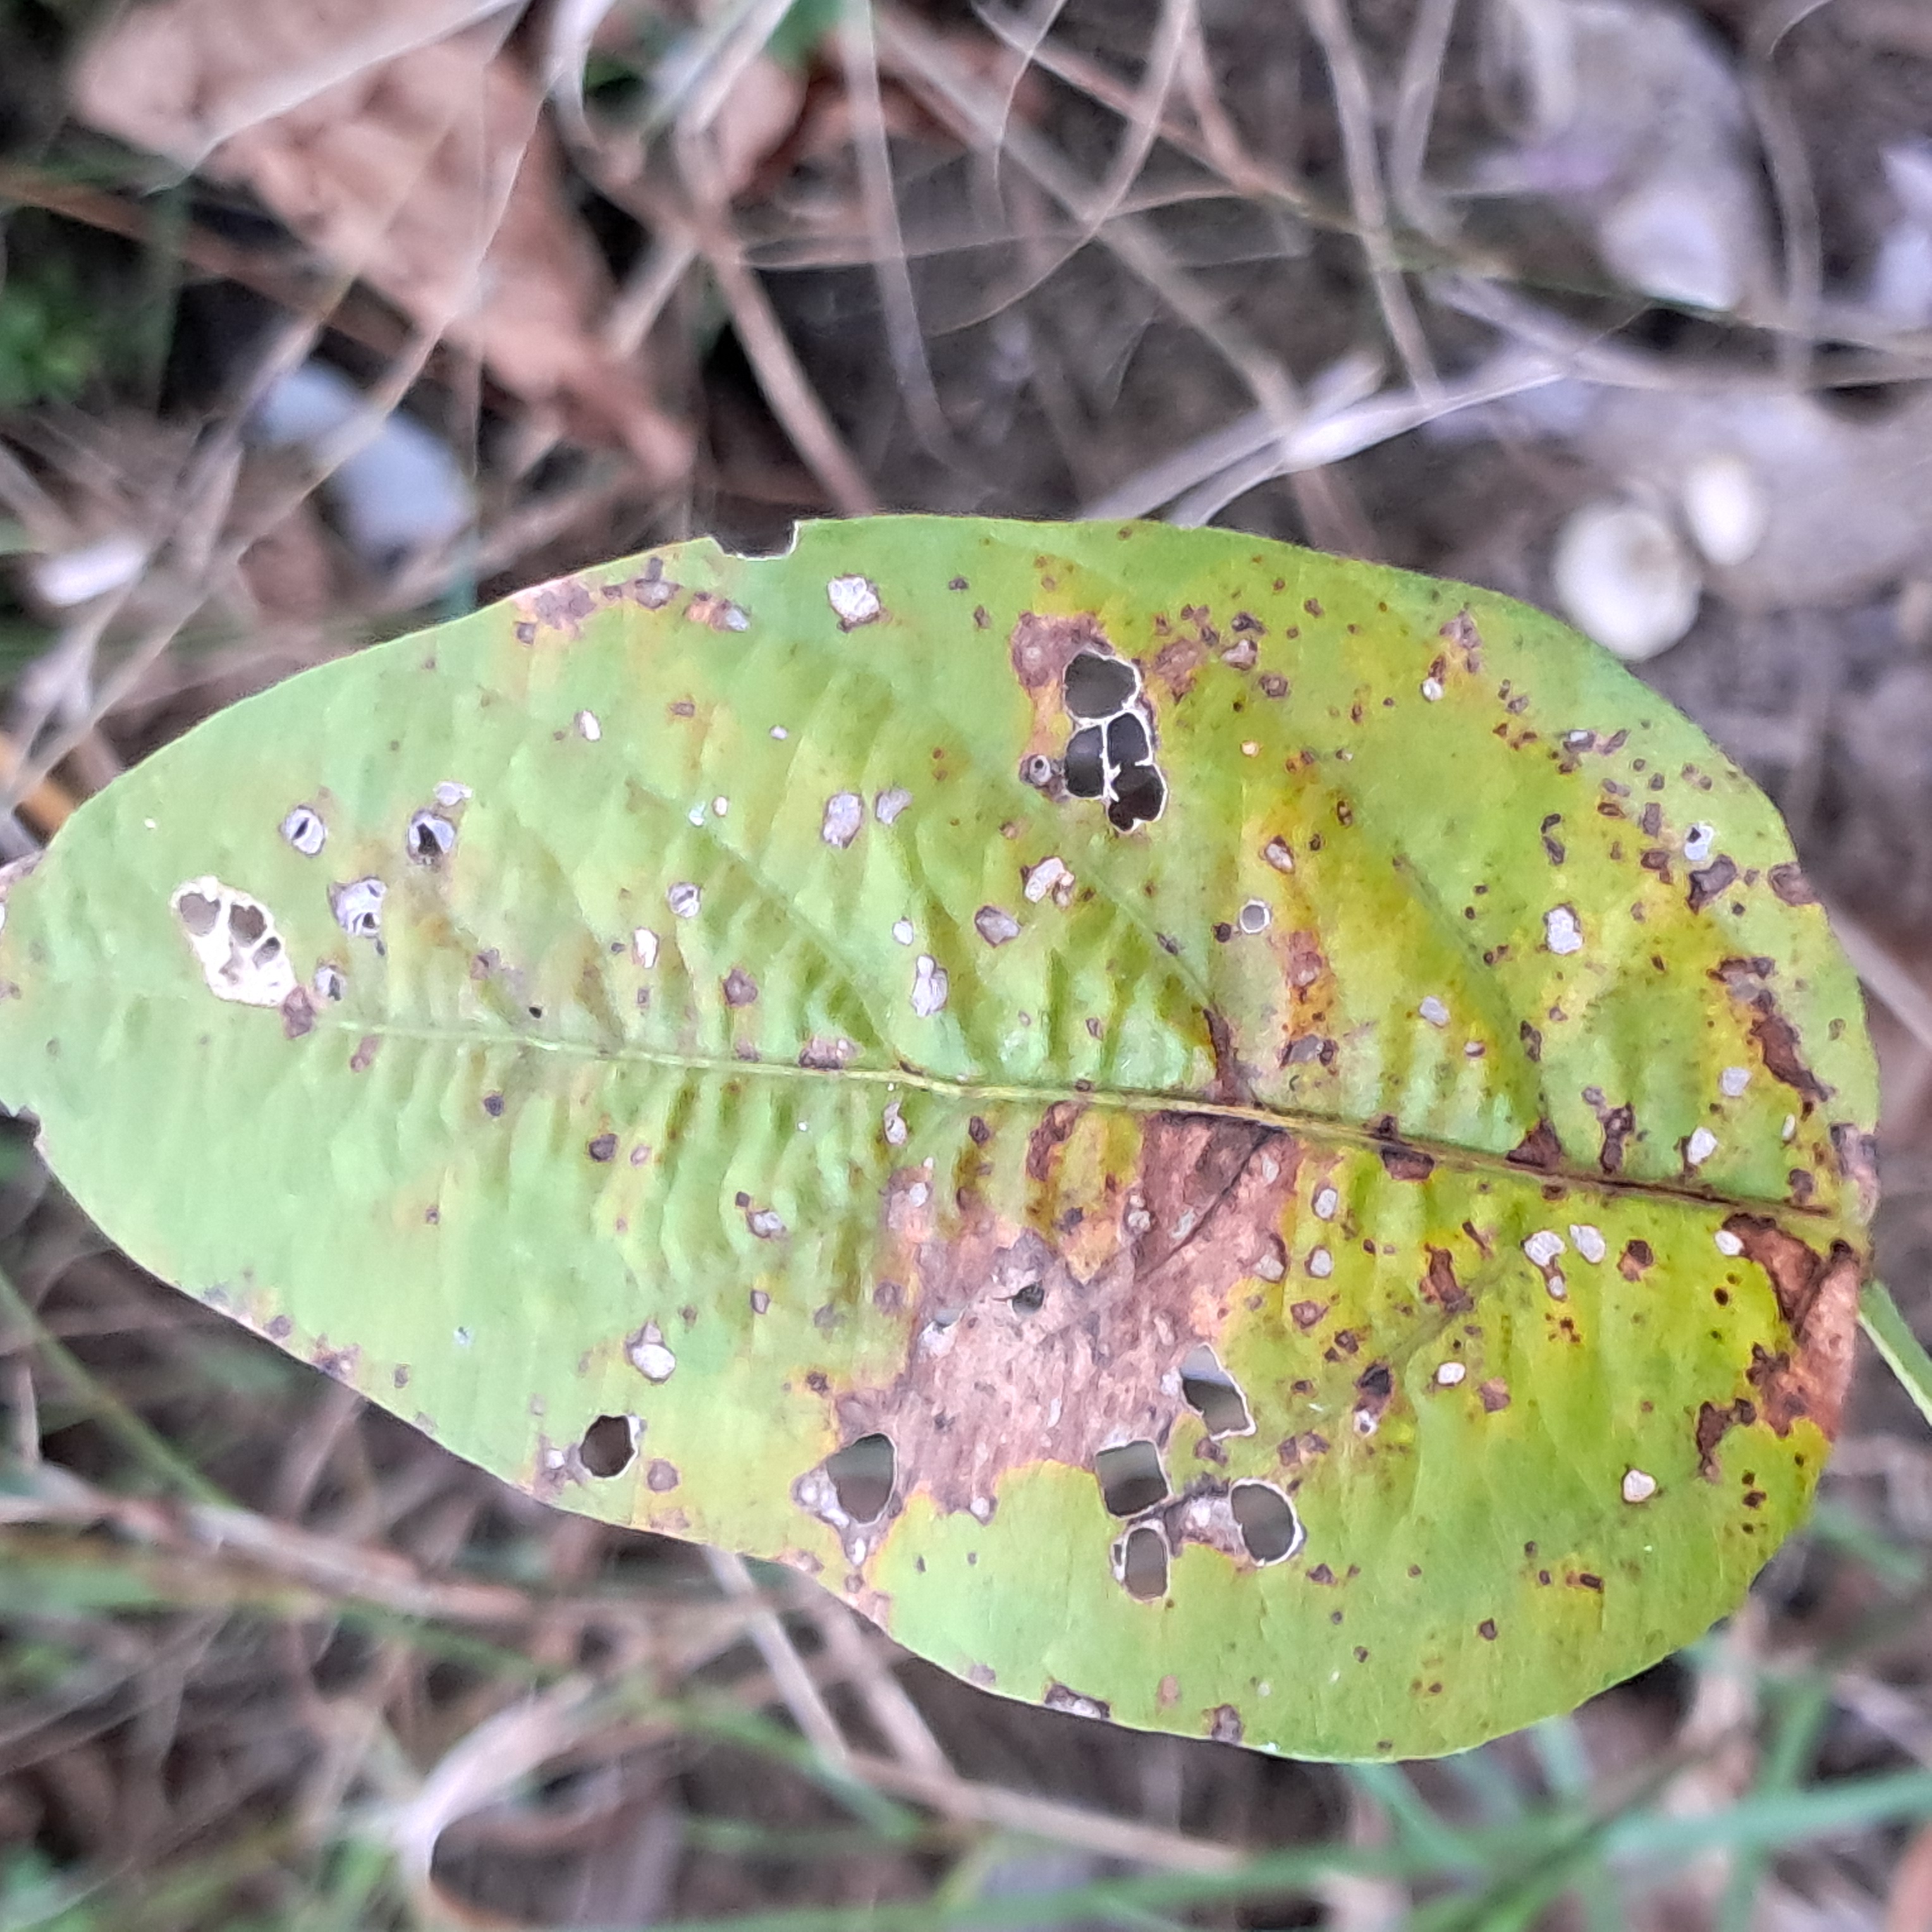
Label: Rust